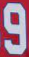
Number: 9